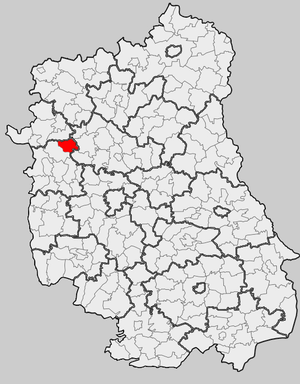
Baranów est une gmina rurale du powiat de Puławy, dans la Voïvodie de Lublin, dans l'est de la Pologne.